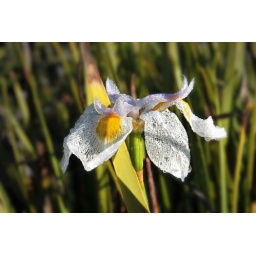
Iris across the street from my house in Newbury Park, CA.